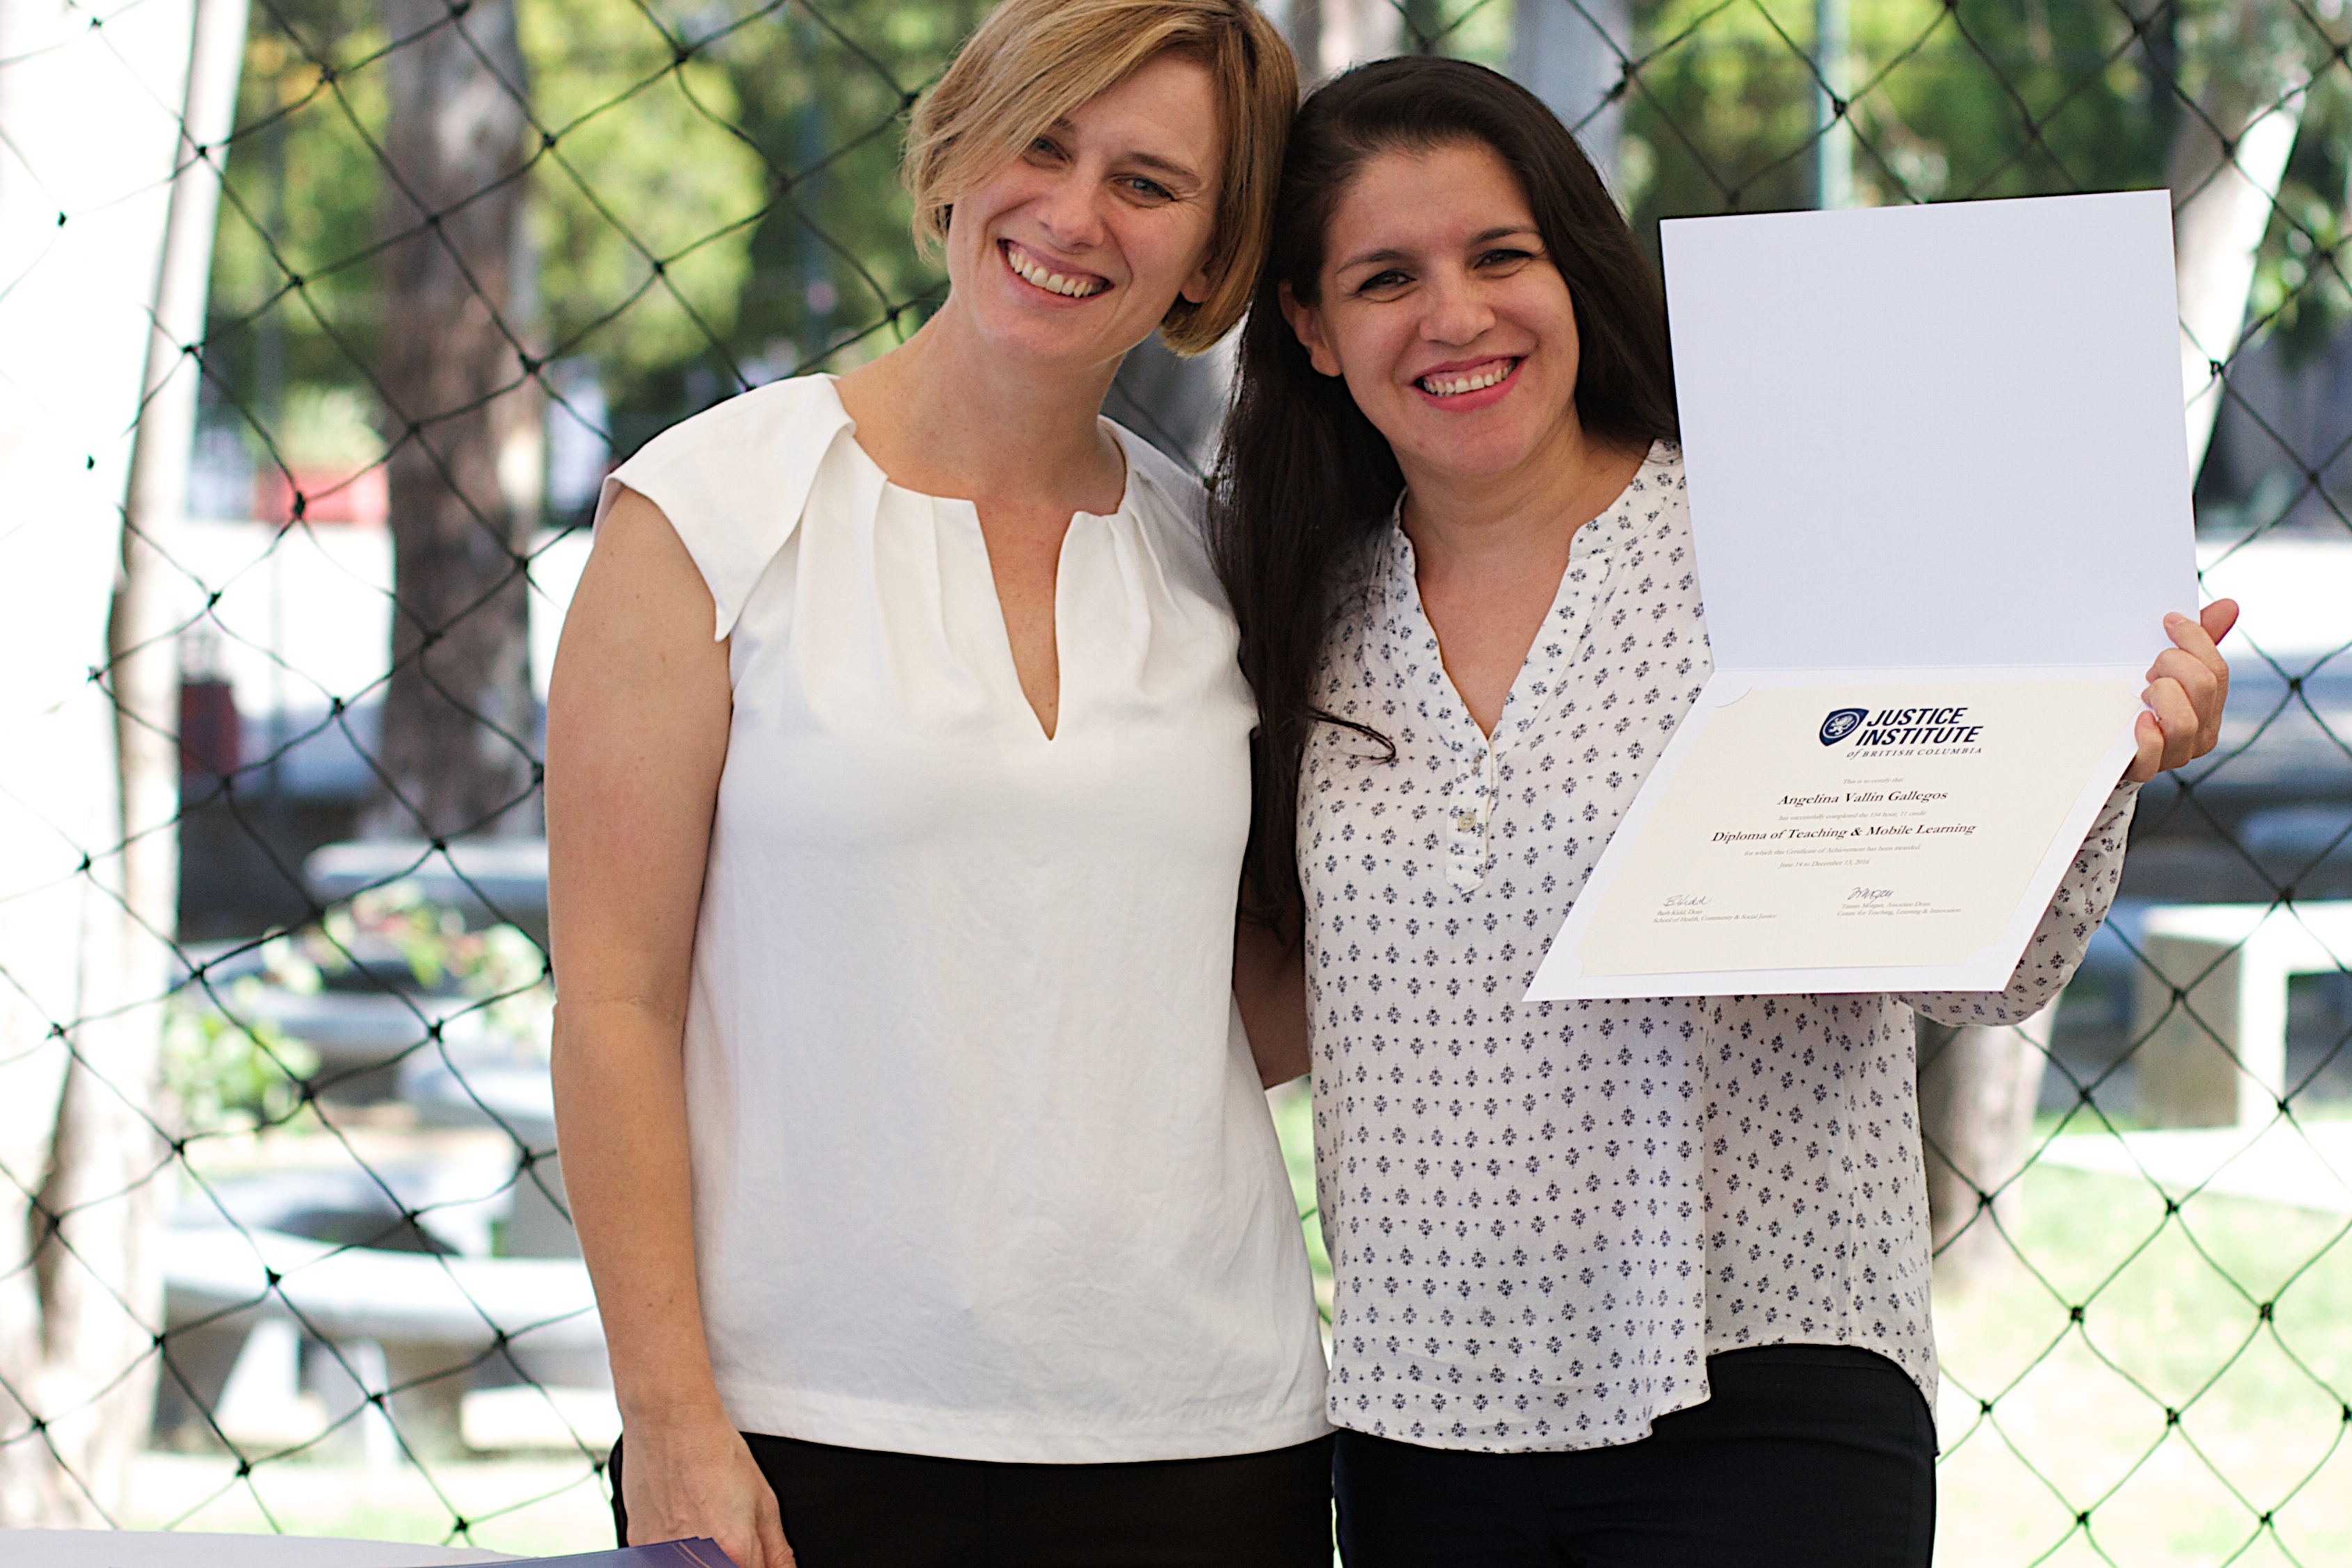
person, people, spring, udgagora